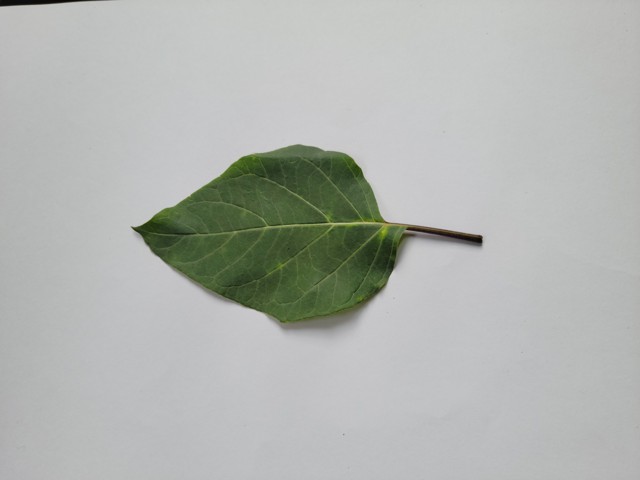
Plant: kalodhutura